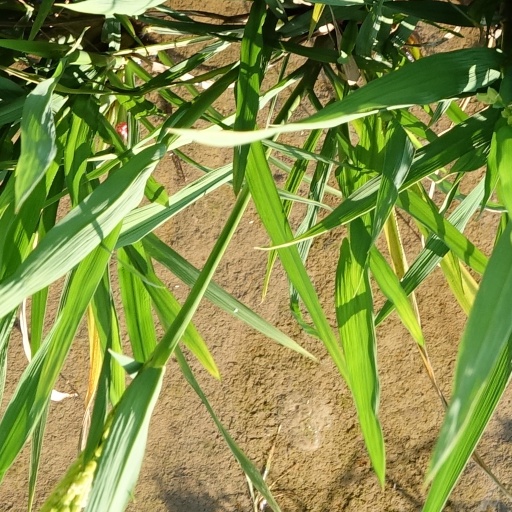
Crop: rice